Olympic flame

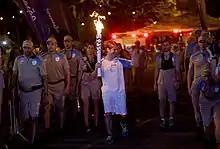
2016 Summer Paralympics torch relay

The flame is transported from Greece to the host country where the flame is transported by torch around the host nation to the main stadium.